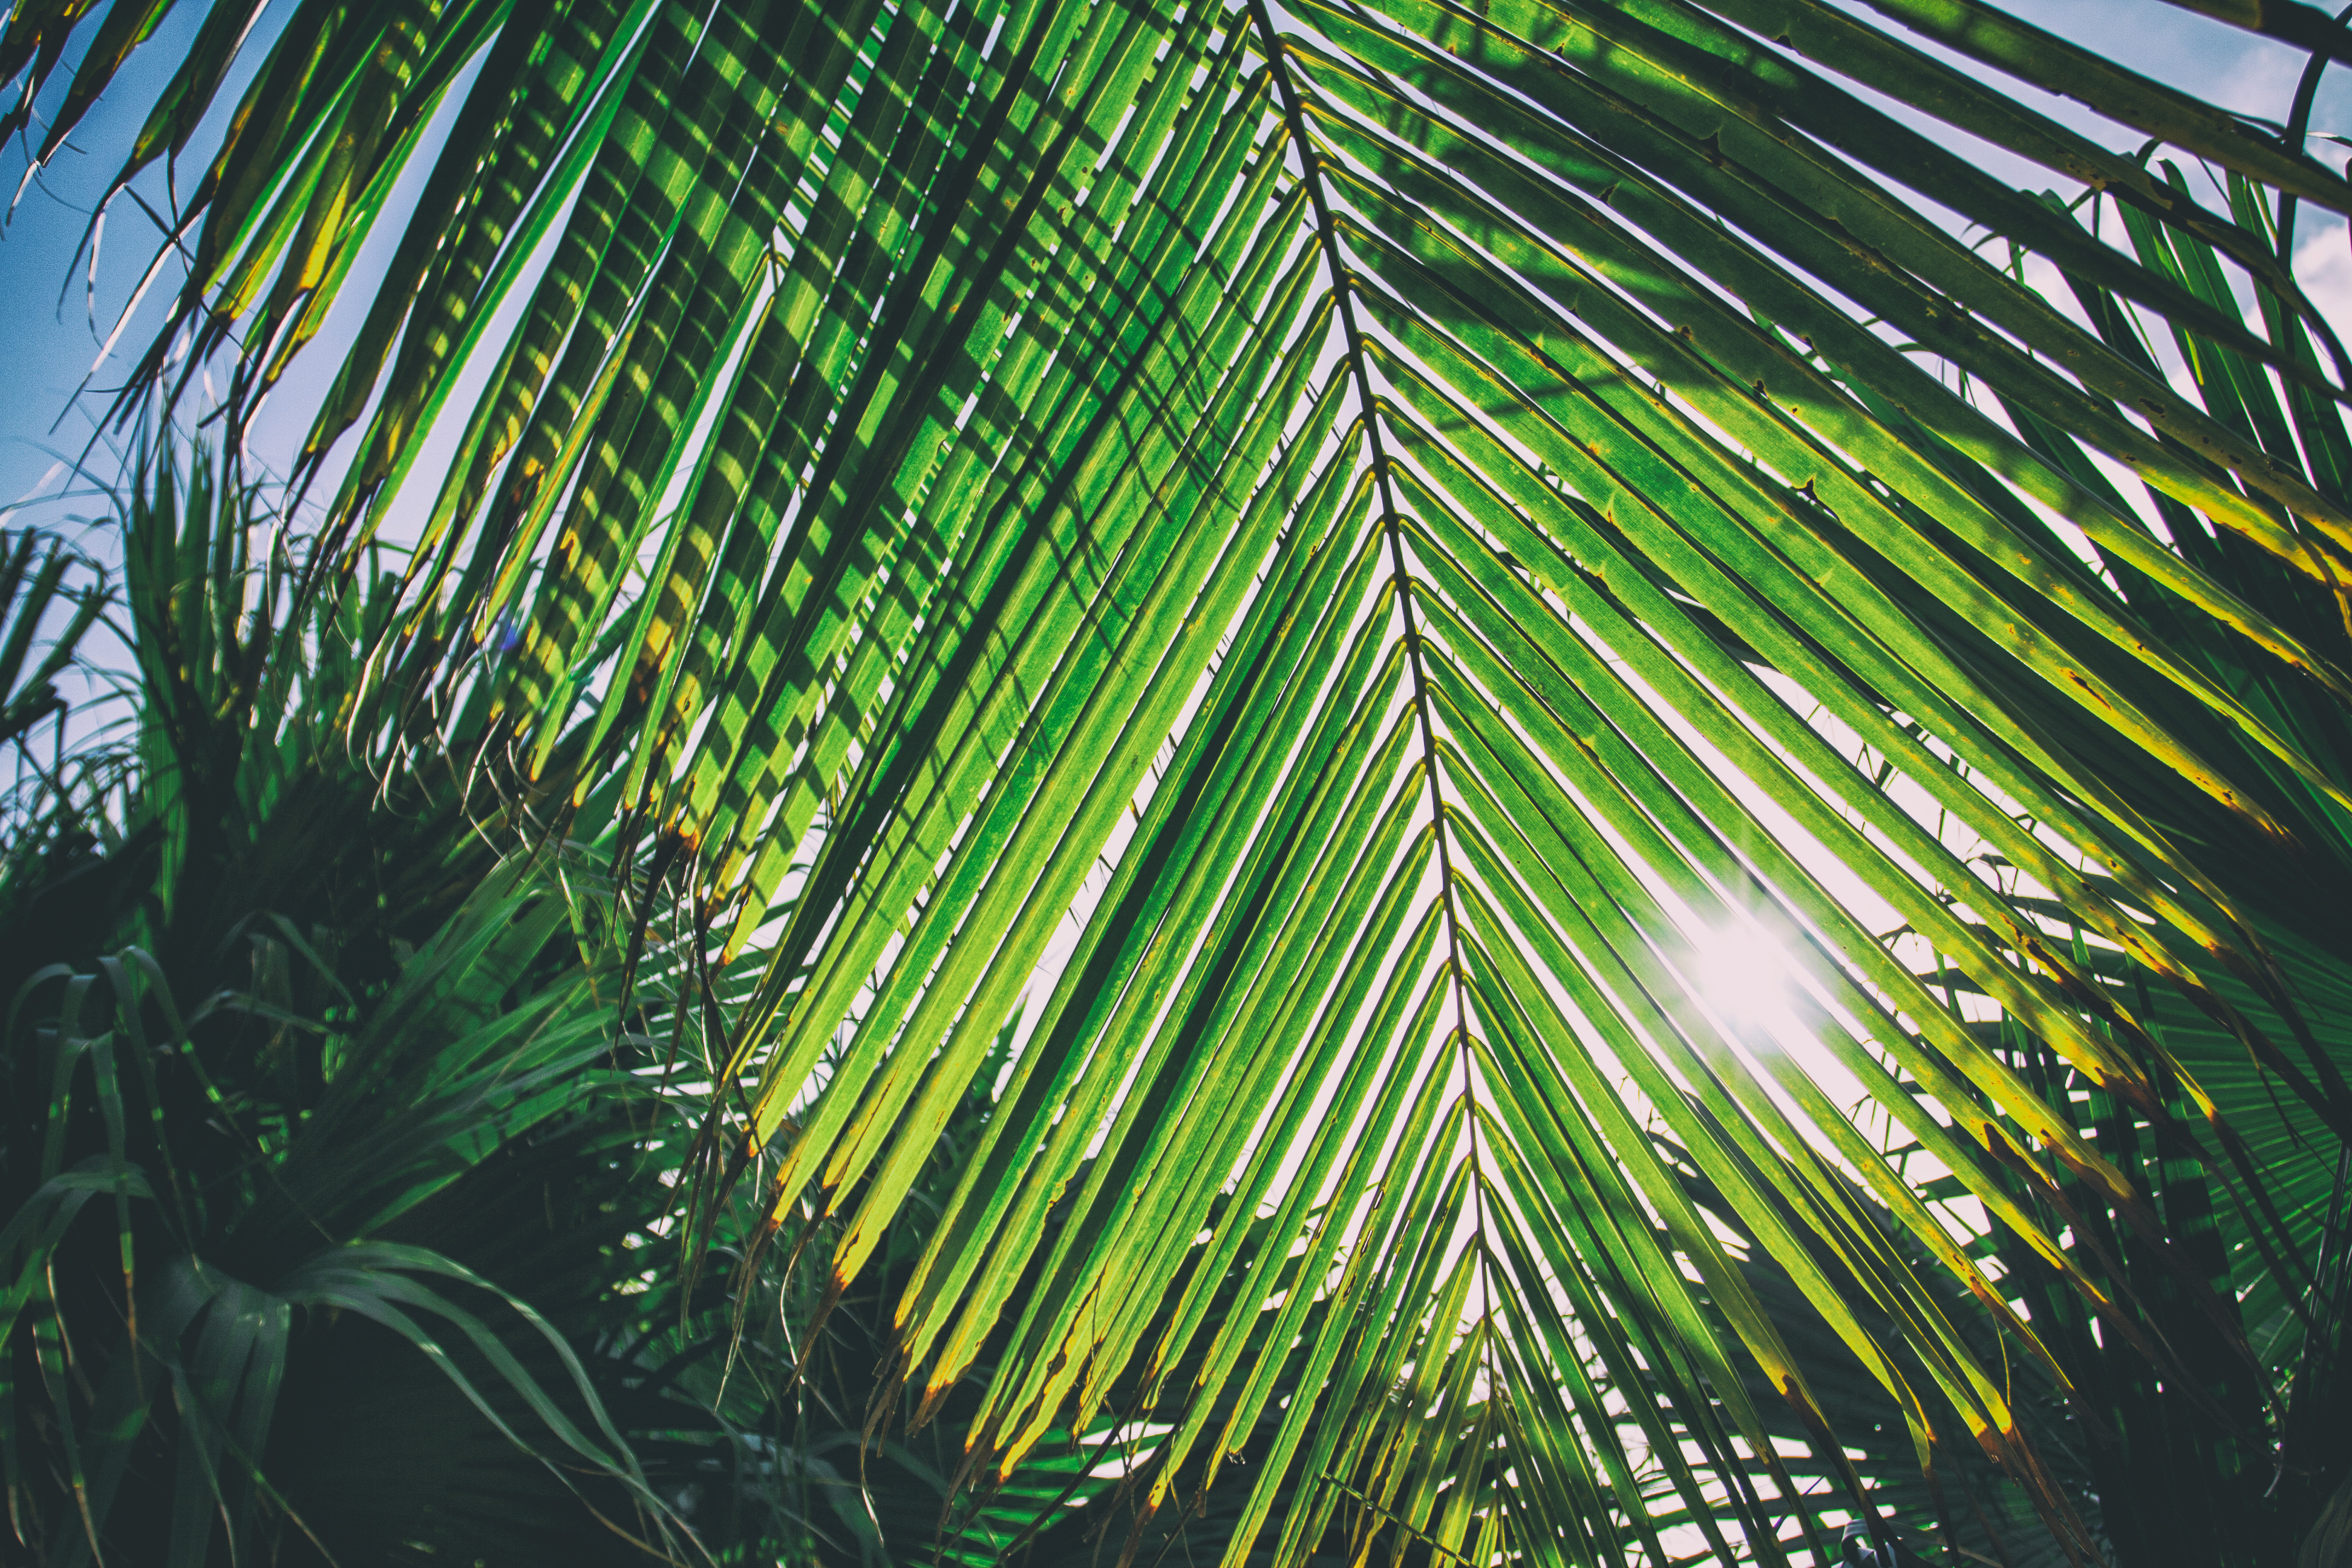
tree, vegetation, palm tree, arecales, plant, green, elaeis, terrestrial plant, woody plant, leaf, Desert Palm, borassus flabellifer, botany, Paurotis Palm, pine, attalea speciosa, evergreen, tropics, peach palm, flowering plant, pine family, saw palmetto, red pine, Sabal palmetto